Samori Ture

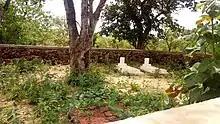
The grave of French soldiers who fell during the battle of Bissandugu

Samori organized a great assembly in August 1891 in Missamaghana, inviting his son in law Mangbe-Amadou Ture of the Kabadougou Kingdom, also called Kabassarana. The empire was put on a war footing, collecting metal to melt into bullets, stocking granaries, recruiting soldiers etc. While the best-armed troops resisted the French using French-made repeater rifles, those armed with the bolt-action chassepot conquered new territory to the east to use as a strategic reserve, and men with flintlocks served as the home guard or internal security. With this system, Samory could fall back into territory already conquered and organized, leaving no food for the French, for the next seven years.